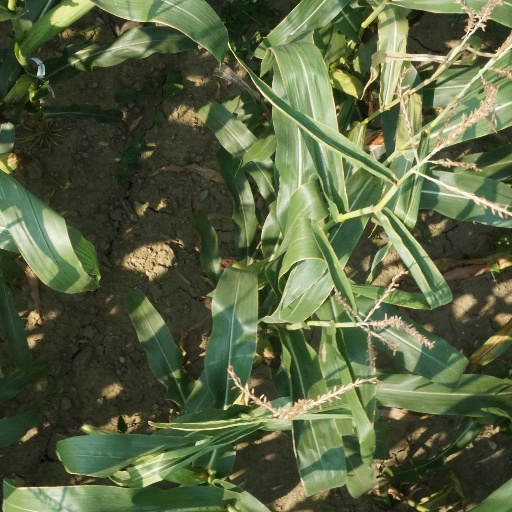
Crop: maize; corn